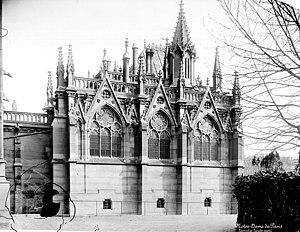
La sacristie de Notre-Dame de Paris est une sacristie de style néo-gothique reconstruite au XIXᵉ siècle par Viollet-le-Duc, située au sud du chœur de la cathédrale Notre-Dame de Paris. Elle abrite le trésor de cette dernière.